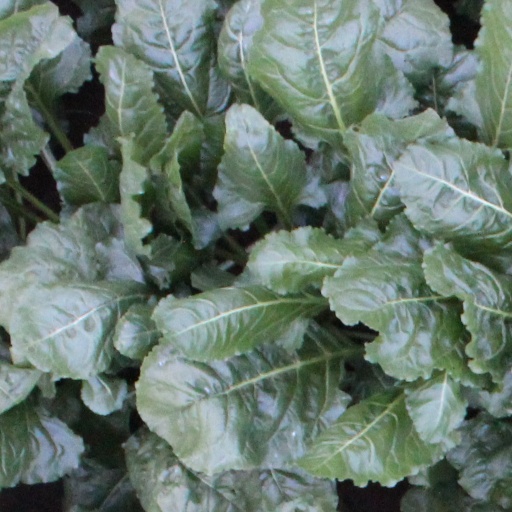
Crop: sugar beet